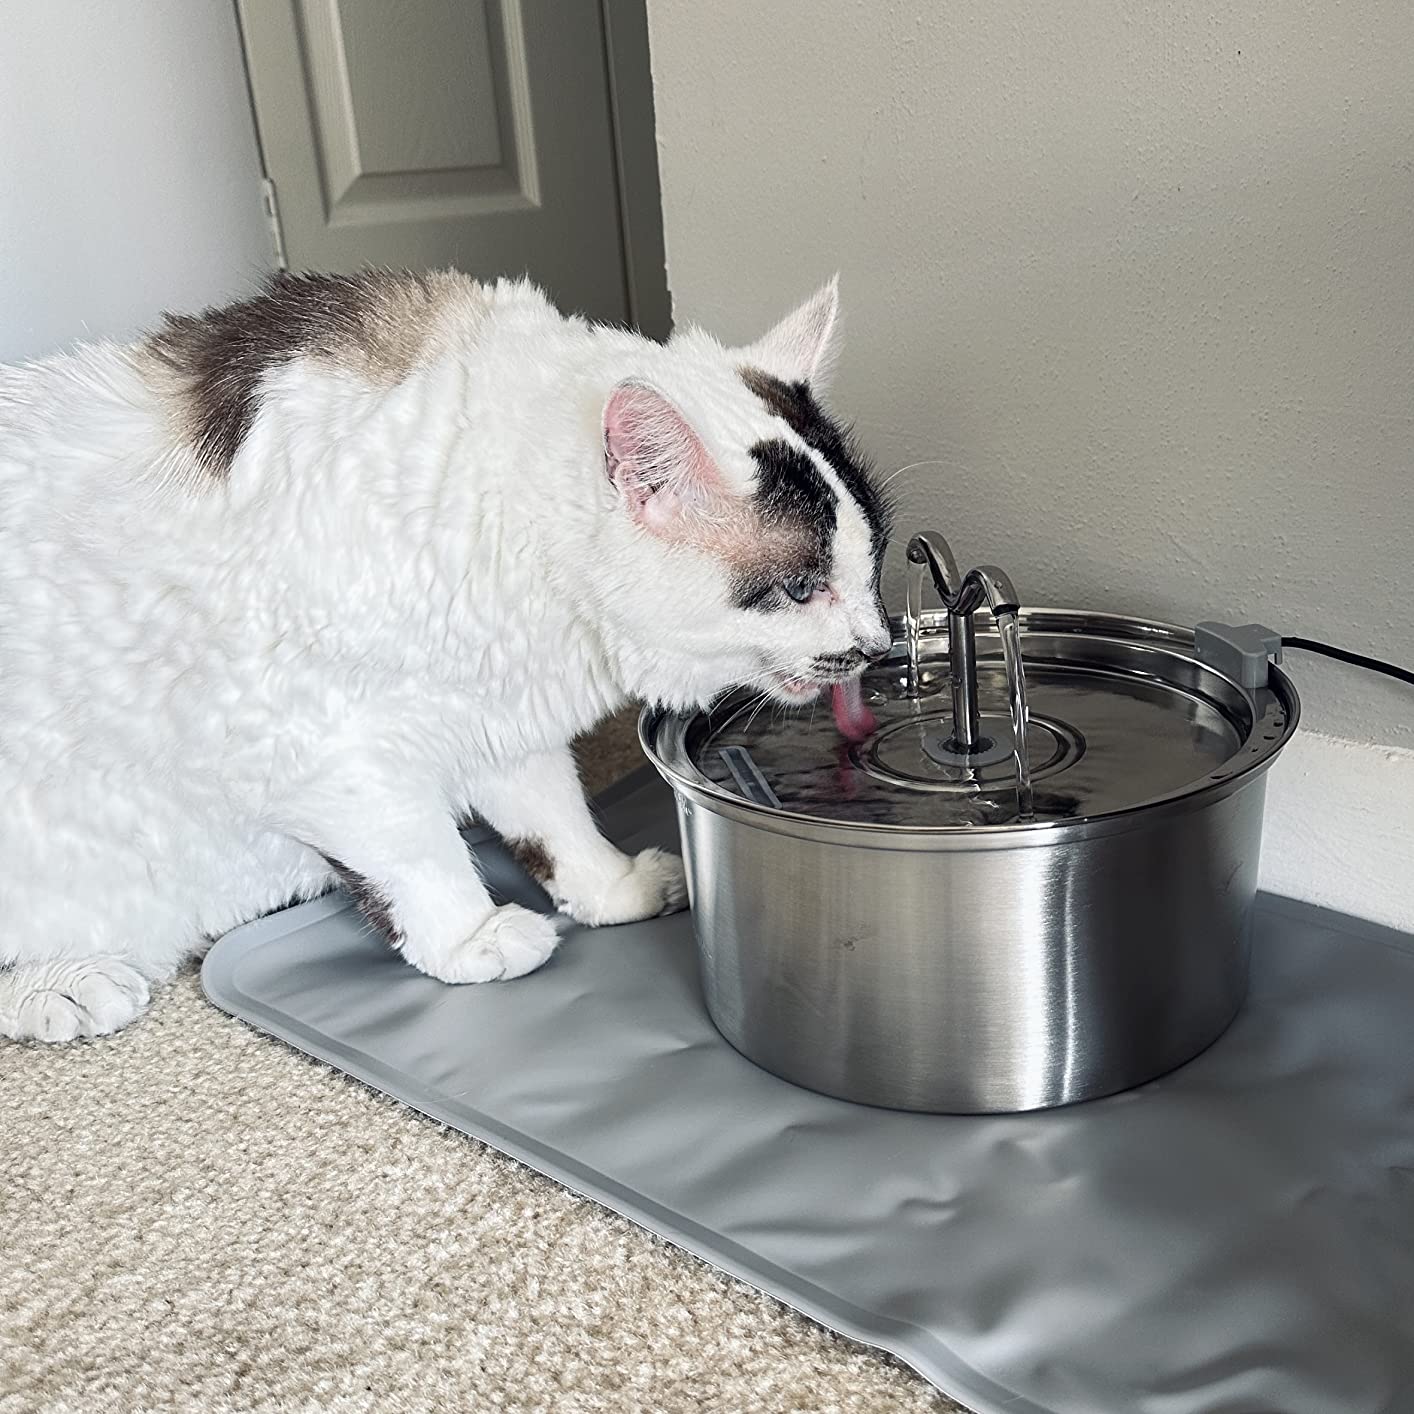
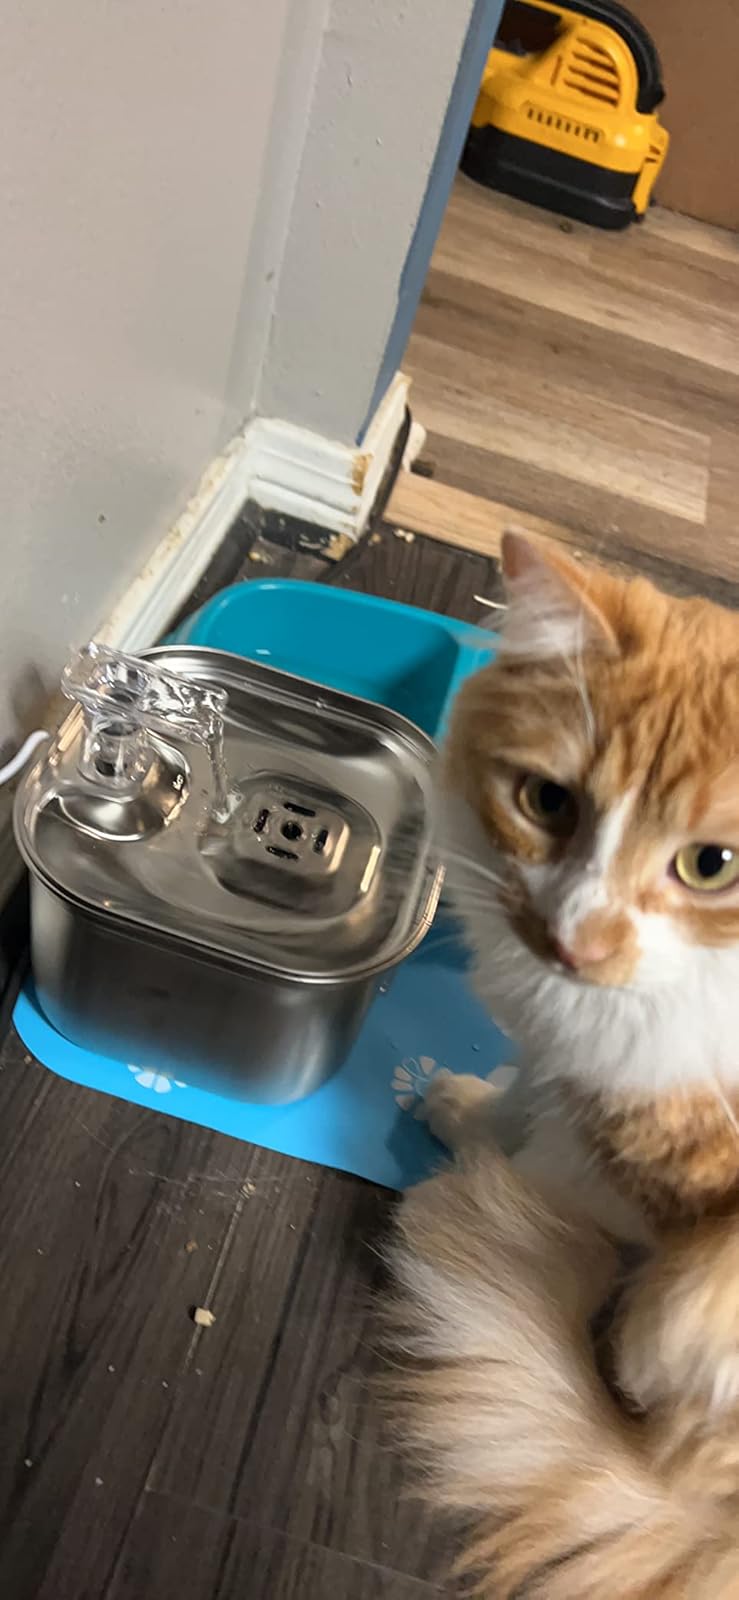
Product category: items_bowl
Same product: no